Leonard Herzenberg

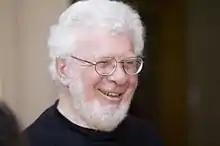
Herzenberg in 2006

Leonard Arthur "Len" Herzenberg (November 5, 1931 – October 27, 2013) was an immunologist, geneticist and professor at Stanford University. His contributions to the development of cell biology made it possible to sort viable cells by their specific properties.